Answer in natural language. Which object is closer to the camera taking this photo, blue rectangle wall decor (highlighted by a red box) or flatscreen television black bezel offscreen (highlighted by a blue box)? Choose between the following options: flatscreen television black bezel offscreen (highlighted by a blue box) or blue rectangle wall decor (highlighted by a red box)
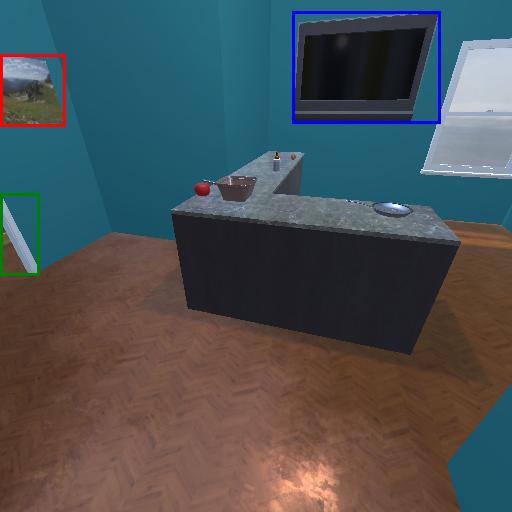
<answer>blue rectangle wall decor (highlighted by a red box)</answer>